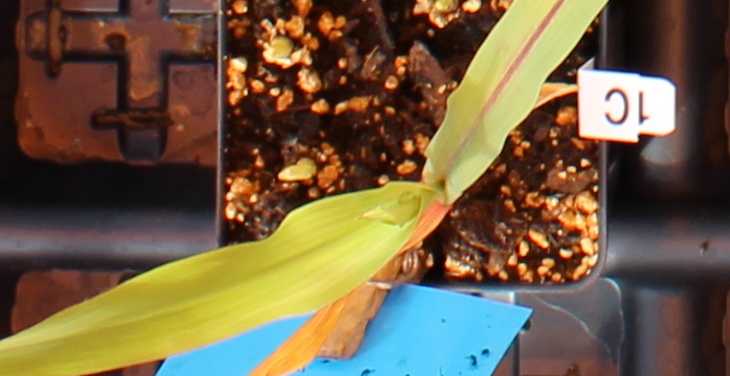
Label: Corn